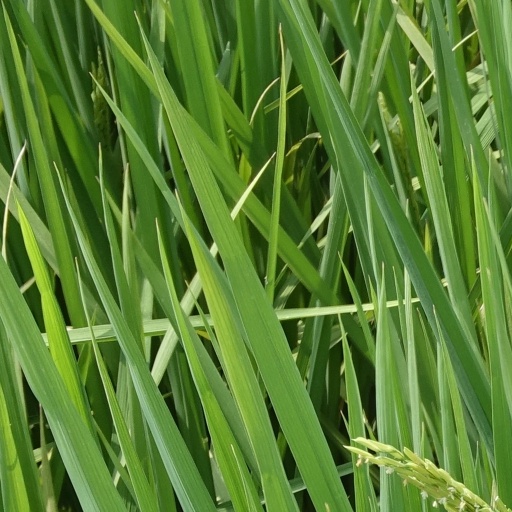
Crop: rice